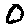
Label: 0